Godmanchester

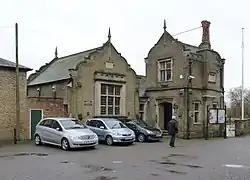
Godmanchester Town Hall

Godmanchester was a municipal borough based at Godmanchester Town Hall in the county of Huntingdonshire until 1961. It was then part of the borough of Huntingdon and Godmanchester until 1974. At county level, the town was in Huntingdonshire until 1965, when it became part of the new administrative county of Huntingdon and Peterborough. In 1974, the former, relatively diminutive, county of Huntingdon and Peterborough was absorbed into the administrative county of Cambridgeshire.